Loudoun House

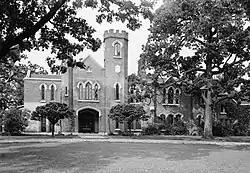
Front of the house

The Loudoun House, located in Lexington, Kentucky, is considered one of the largest and finest examples of Gothic Revival architecture in the state. Designed by New York architect Alexander Jackson Davis, the house was built in 1851 for Francis Key Hunt (1817–1879), who was named after his mother's cousin, Francis Scott Key.